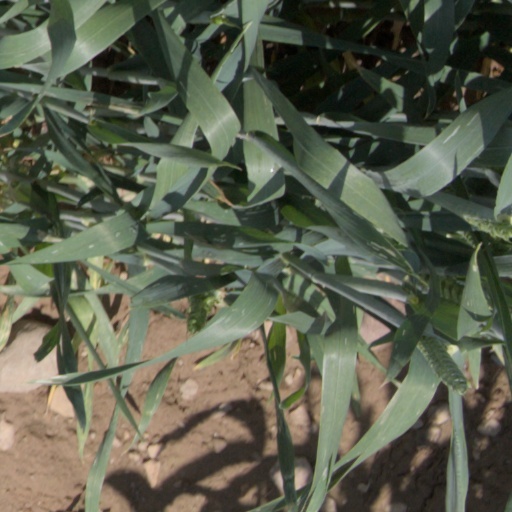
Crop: wheat